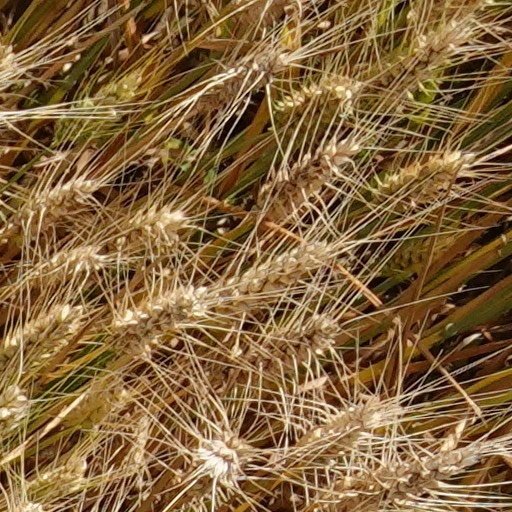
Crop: wheat